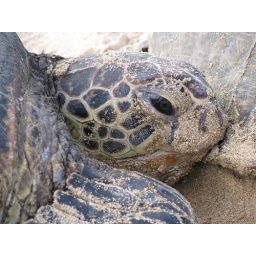
A green sea turtle &lt;i&gt;(Chelonia mydas)&lt;/i&gt; at Laniakea Beach in Haleiwa. Oahu, Hawaii.